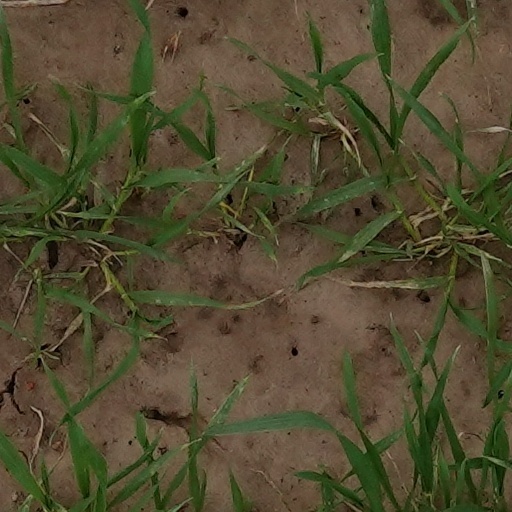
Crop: wheat